Sigismund II Augustus

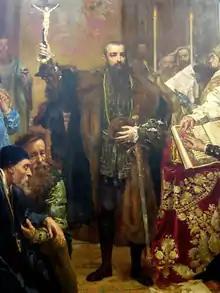
Union of Lublin; Sigismund stands in the center holding a crucifix among nobles, envoys and the clergy.

Sigismund's reign was marked by a period of temporary stability and external expansion. He witnessed the bloodless introduction of the Protestant Reformation into Poland and Lithuania, and the "peero-cratic" upheaval that placed most political power in the hands of the Polish nobility; he saw the collapse of the Knights of the Sword in the north, which led to the Commonwealth's acquisition of Livonia as a Lutheran duchy and the consolidation of Ottoman power in the southeast. A less imposing figure than his father, the elegant and refined Sigismund II Augustus was nevertheless an even more effective statesman than the stern and majestic Sigismund I the Old.